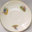
Label: plate